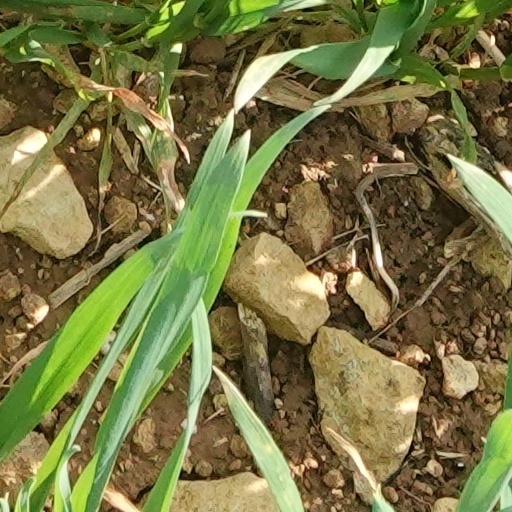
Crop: wheat